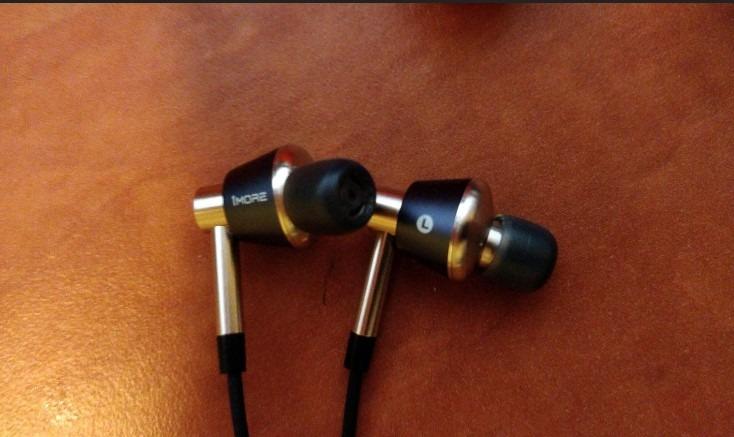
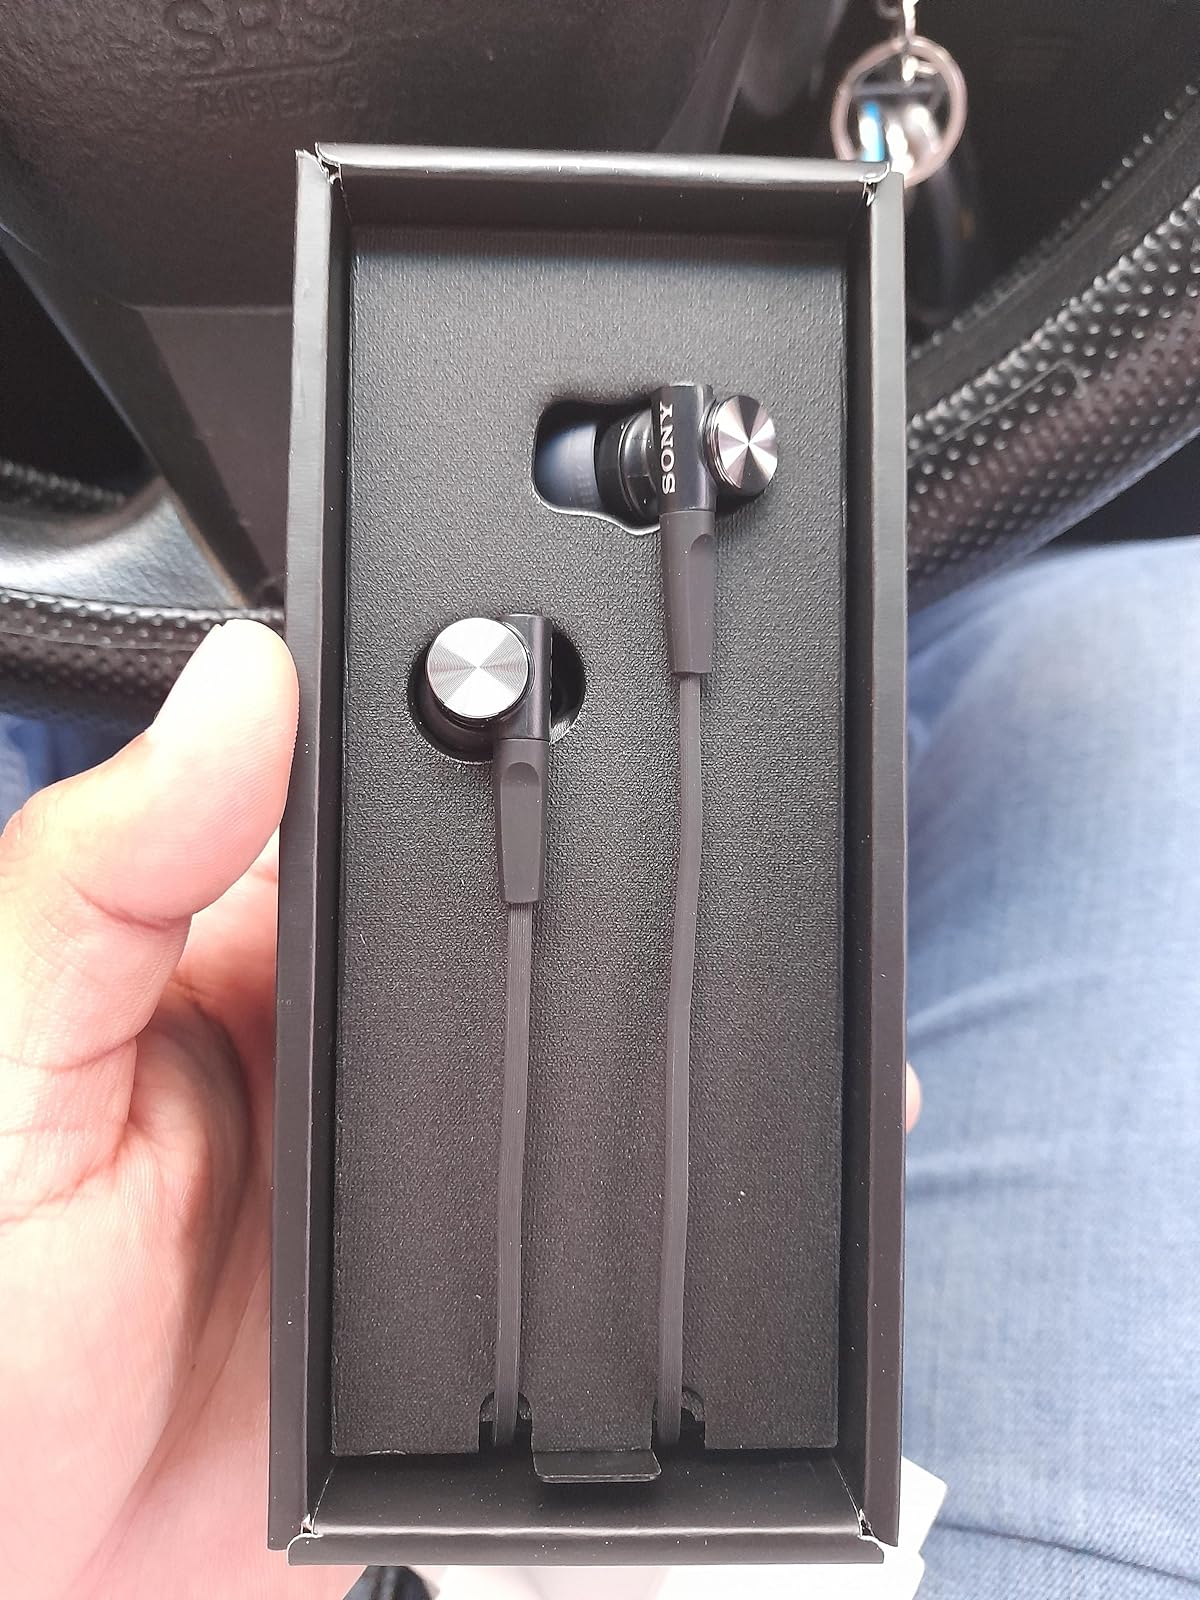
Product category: headphones
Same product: no